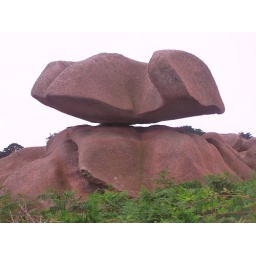
Nature has found the perfect balance point for this rock in Britanny's Granite Rose coast